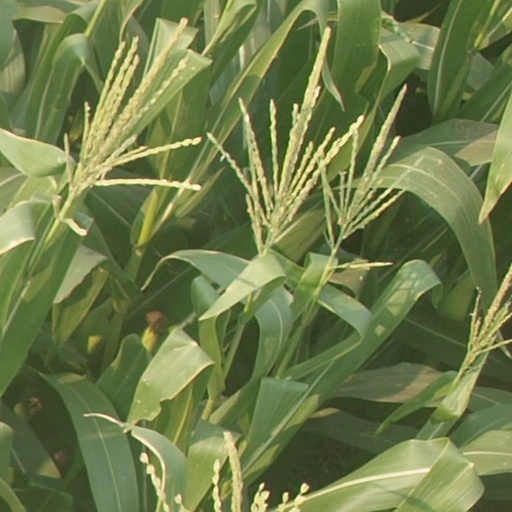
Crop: maize; corn